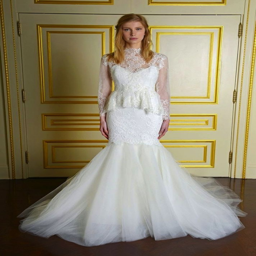
what an unique dress for a beautiful bride !